Describe the emotion expressed in this image:  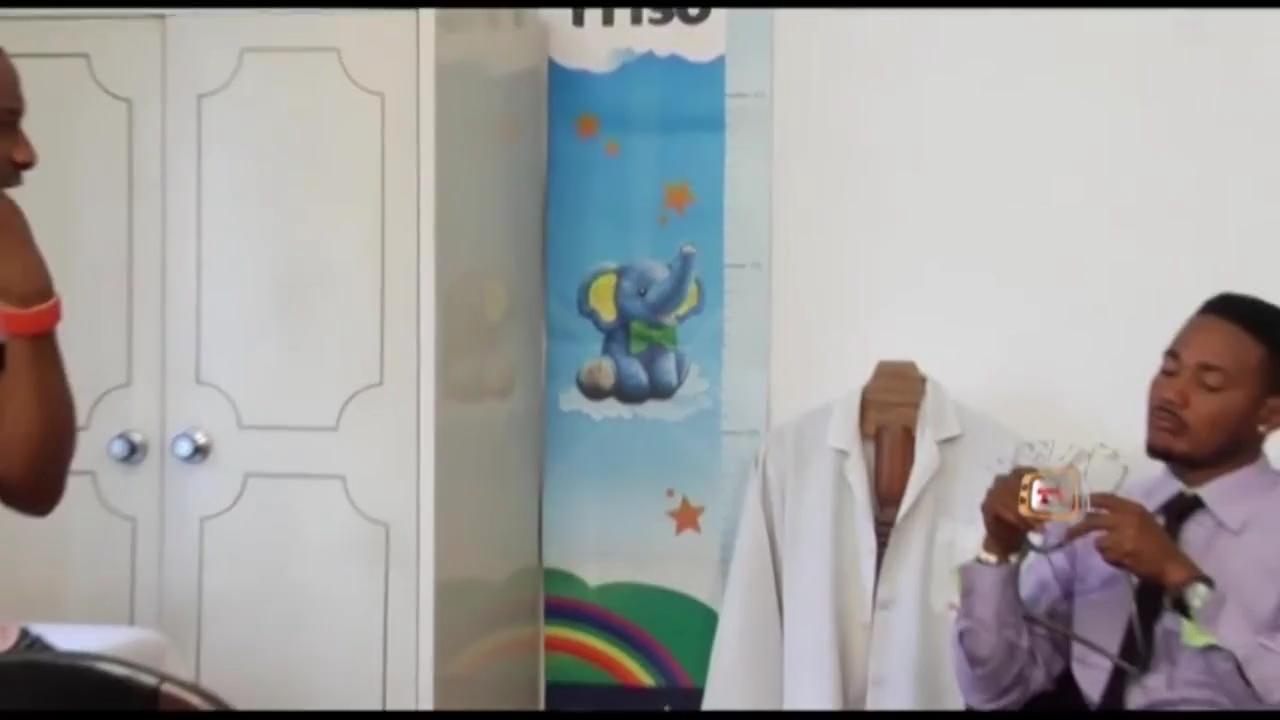
This person displays Suffering, valence and arousal with high intensity.